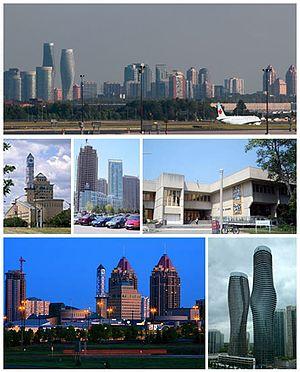
Mississauga est une municipalité ontarienne en banlieue de Toronto. Au recensement de 2008, on y a dénombré une population de 704 246 habitants. Mississauga est la 6ᵉ plus grande ville du Canada.